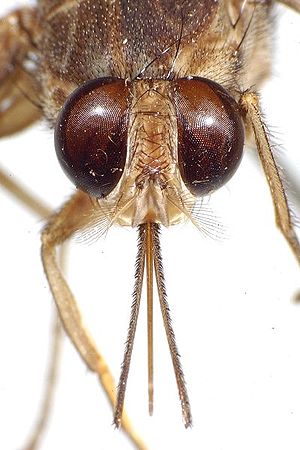
Tsetsefluer / Udseende
Nærbillede af hoved
Tsetsefluer er en familie af fluer som findes i Afrika. De lever af blod og overfører de parasitter som giver sovesyge hos mennesker og nagana hos dyr. Der er kun en slægt, Glossina, med omkring 22 arter.